Peter Bang (engineer)

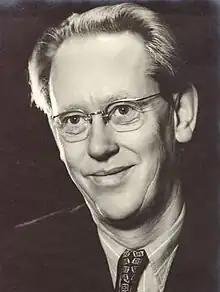
Peter Bang

Peter Boas Bang was a Danish engineer and entrepreneur. In 1925, he founded the company Bang & Olufsen with Svend Olufsen.